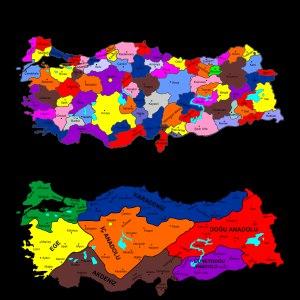
L’administration territoriale de la Turquie comprend plusieurs niveaux :
Les provinces de Turquie, au nombre de 81, sont généralement regroupées sur les 7 régions géographiques traditionnelles qui les recouvrent principalement.